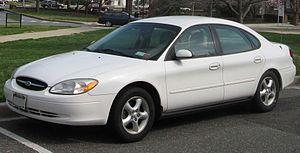
La Ford Taurus est un modèle du constructeur américain Ford lancé en 1985 et uniquement destiné au marché nord-américain, concurrente de la Chevrolet Impala et de la Dodge Charger. Depuis sa commercialisation, la Taurus a eu un succès incontestable et a été produite à 7 519 919 exemplaires entre 1985 et 2006. En 2006, Ford la retire de son offre, puis la réintroduit un an plus tard, sous la forme d'une Five Hundred restylée.